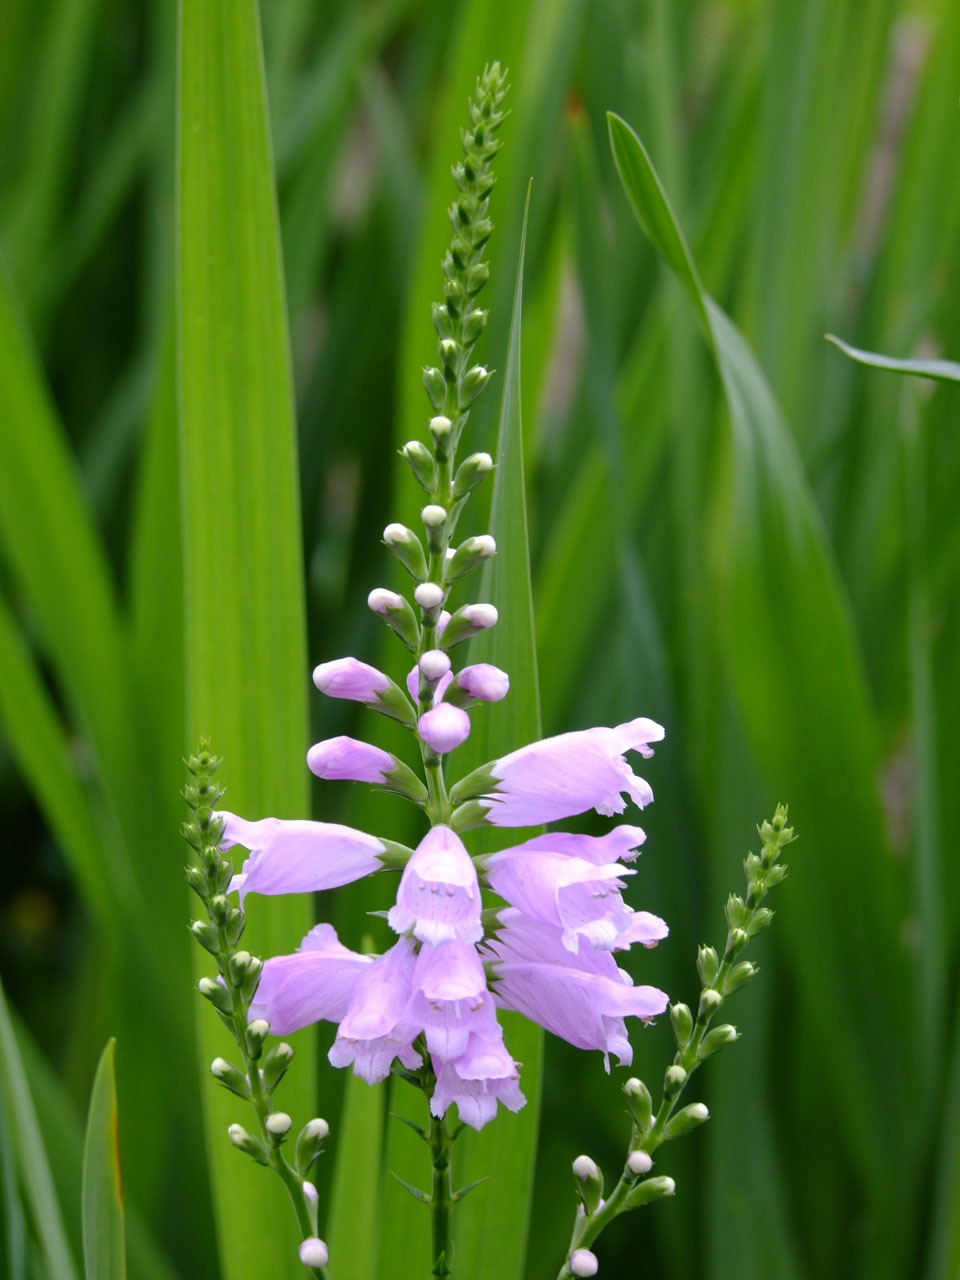
grass, plant, meadow, prairie, flower, green, tower, pyramid, botany, blue, garden, flora, wildflower, smell, tender, gladiolus, macro photography, flowering plant, iris versicolor, grass family, plant stem, land plant, dactylorhiza praetermissa